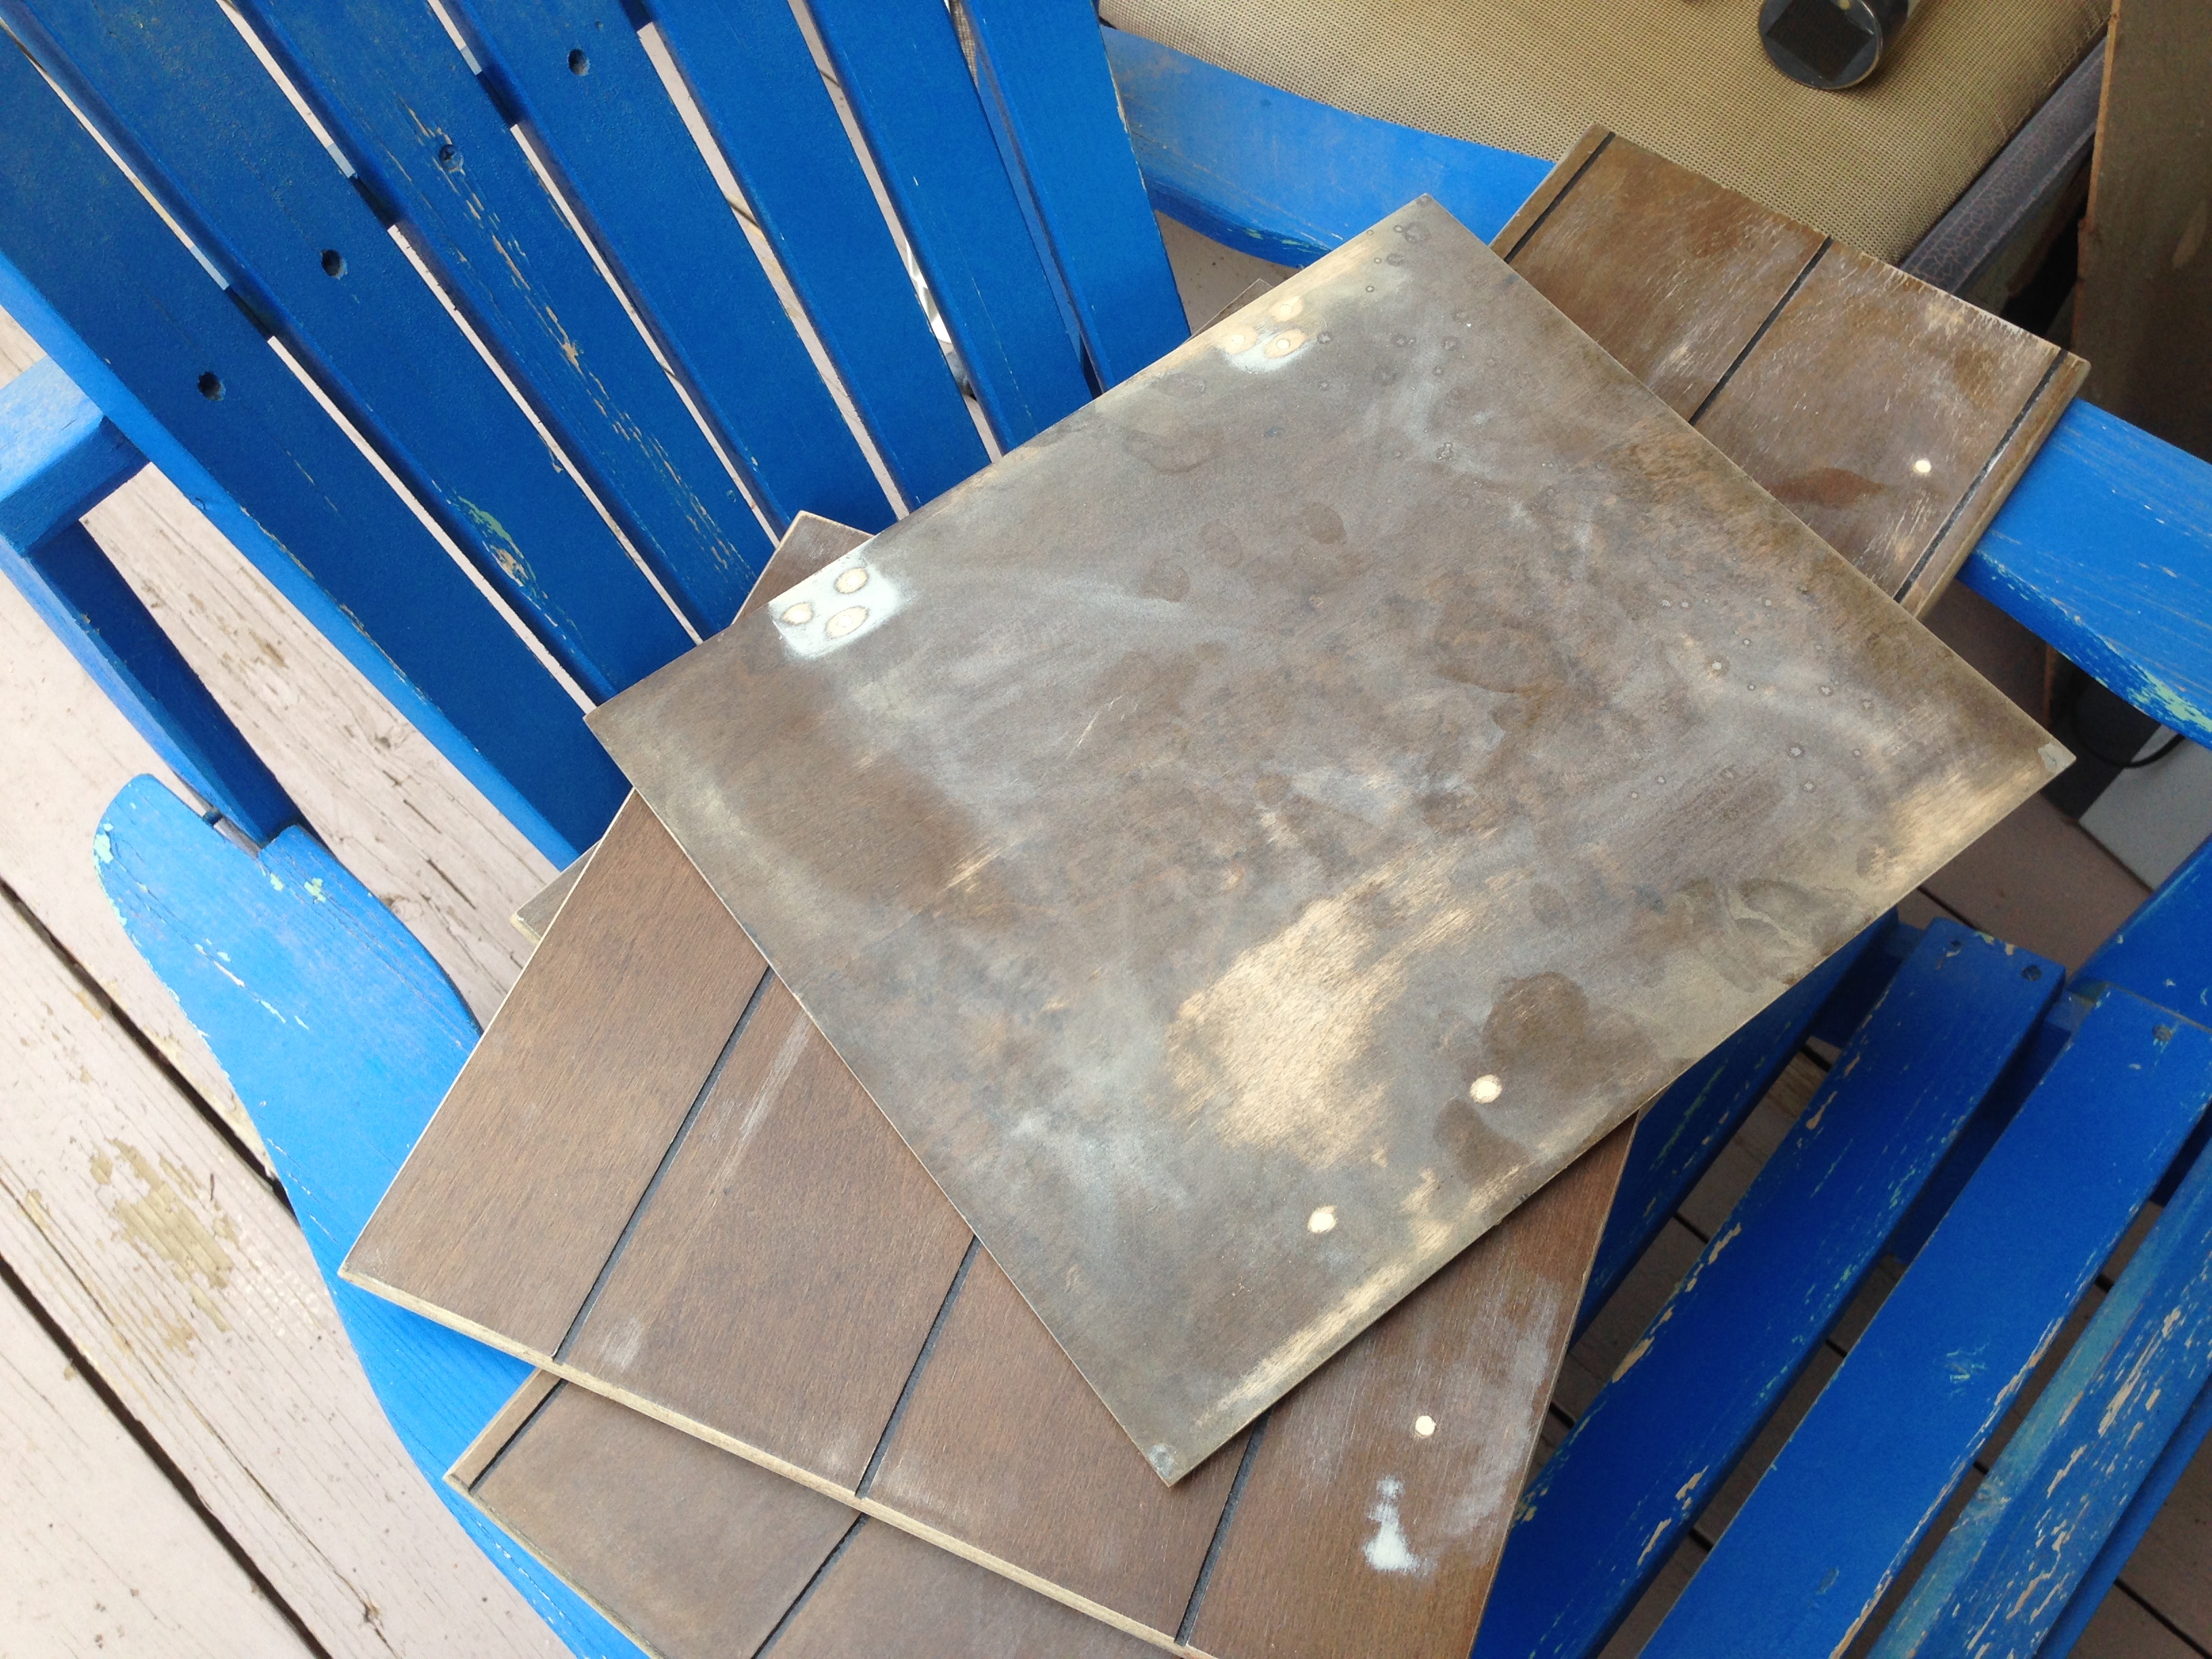
wing, wood, floor, roof, tile, blue, material, flooring